Beth Phoenix

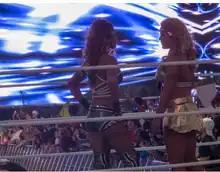
Phoenix and Eve Torres at WrestleMania 28 in April 2012

As part of the 2011 Supplemental Draft on April 26, 2011, Phoenix returned to the Raw brand. On the August 1 episode of "Raw", Phoenix won a battle royal to become the number one contender to the WWE Divas Championship, and afterward attacked champion Kelly Kelly to provoke a feud and turning heel in the process. Phoenix later declared that she was tired of the "perky bimbos" that comprised the rest of the Divas division, and was on a mission to make a mockery of the other Divas, and was joined by Natalya to form the Divas of Doom. Phoenix went on to unsuccessfully challenge Kelly for the championship at SummerSlam. Throughout September, The Divas of Doom feuded with Kelly and Eve Torres on "Raw" and The Chickbusters (AJ and Kaitlyn) on "SmackDown". Phoenix challenged Kelly for the Divas Championship again at Night of Champions, but was unsuccessful. At Hell in a Cell in October, Phoenix defeated Kelly to win the Divas Championship for the first time, with help from Natalya. In a rematch on the October 14 episode of "SmackDown", Phoenix successfully retained the championship. At Vengeance, Phoenix successfully defended the championship against Eve Torres, with both Natalya and Kelly banned from ringside. Phoenix successfully retained her championship against Torres again at Survivor Series on November 20 in a Lumberjill match, and against Kelly at on December 18.